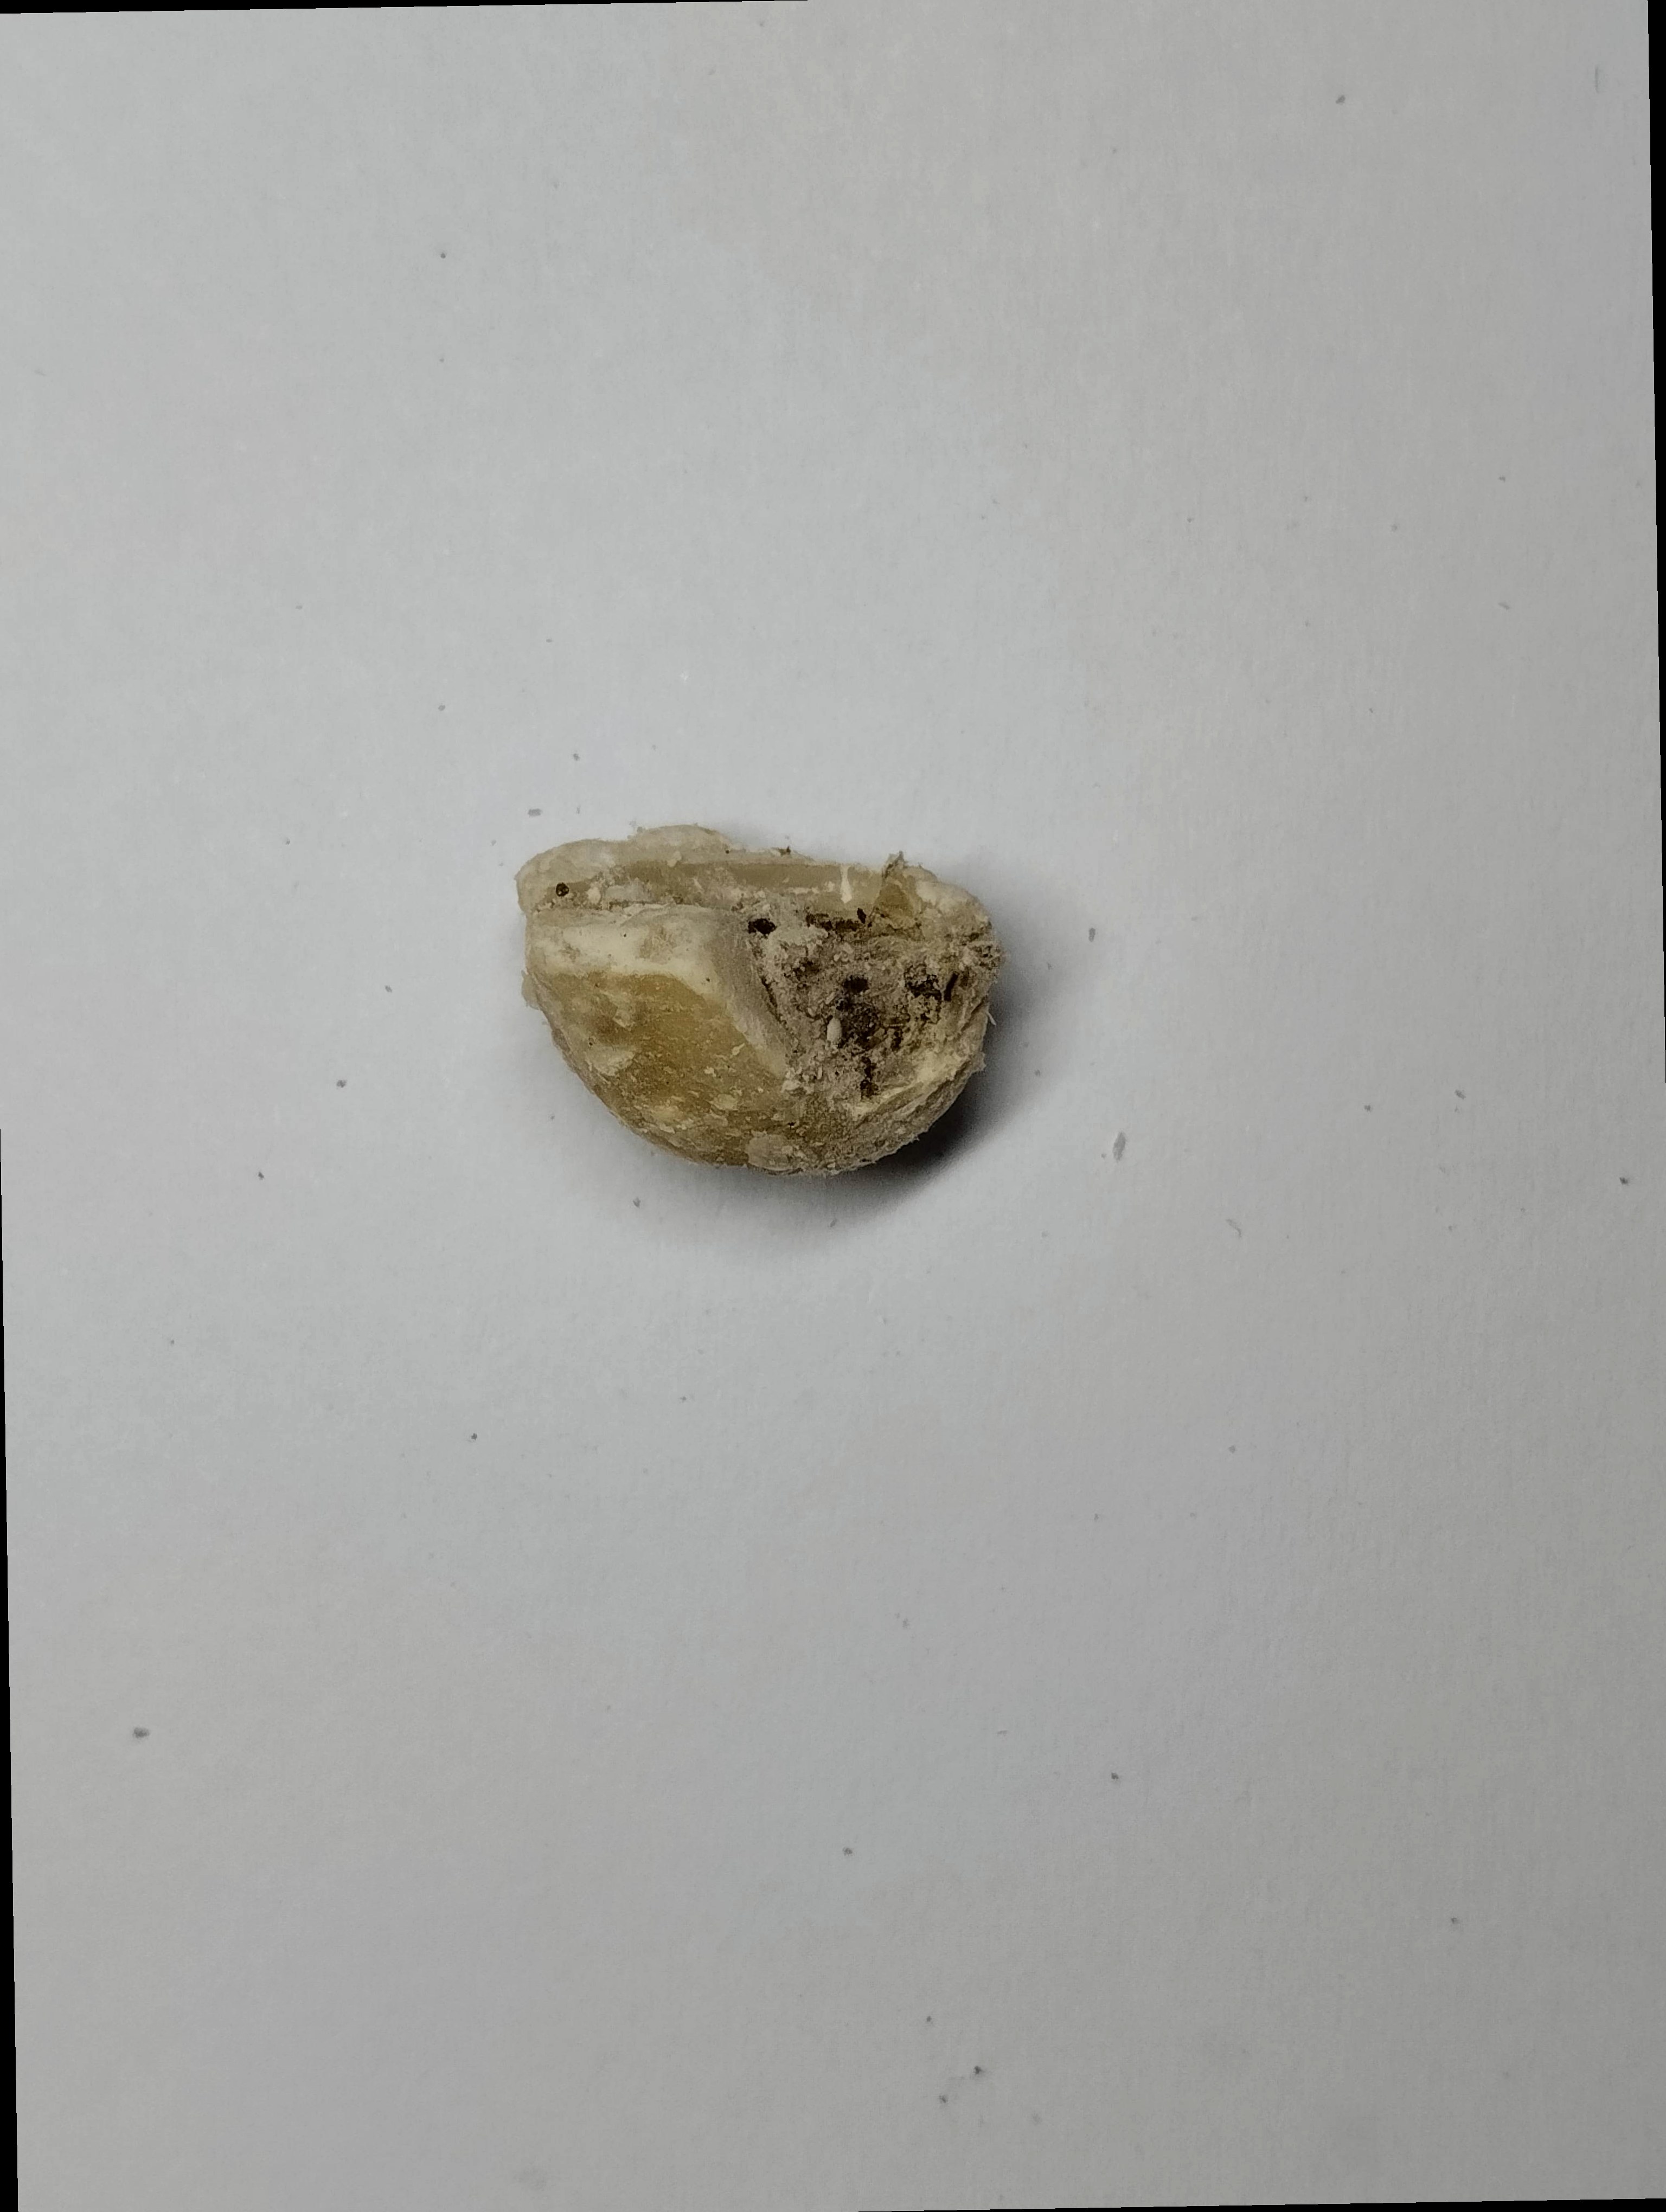
Label: rusak (damaged seed)